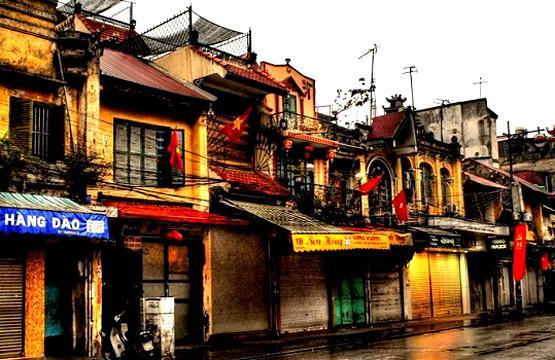
ở trên con phố có sự xuất hiện của những ngôi nhà cũ